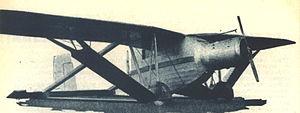
Le Bellanca TES ou Blue Streak était un avion push-pull biplan conçu par Giuseppe Mario Bellanca en 1929 pour le premier vol sans escale de Seattle à Tokyo.